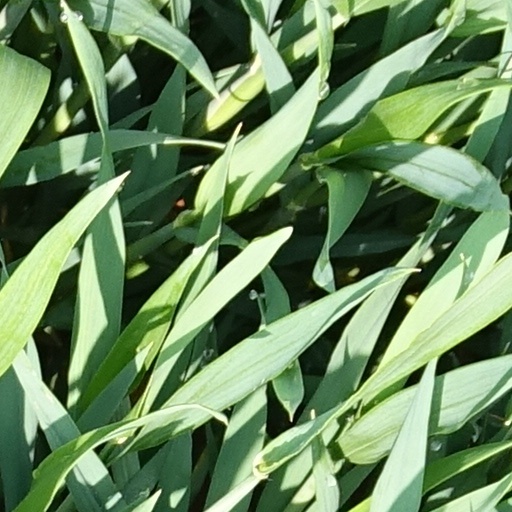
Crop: wheat